Arley Hall

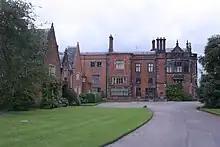
West front

Designed in an "L" shape, the house is built of red brick with blue diaper patterning and stone dressings under a slate roof. It has two principal floors plus attics and a basement. The windows have stone surrounds, mullions and transoms. The south front is symmetrical, with seven bays and a pierced stone parapet. The external bays project forwards and have canted windows. A single-storey porch extends from the central bay. The building has a segmented entrance ornamented by a coat of arms in the spandrels flanked by Ionic columns. The west front includes a first-floor oriel window. The chimneys are in Tudor style, grouped in threes and fours.